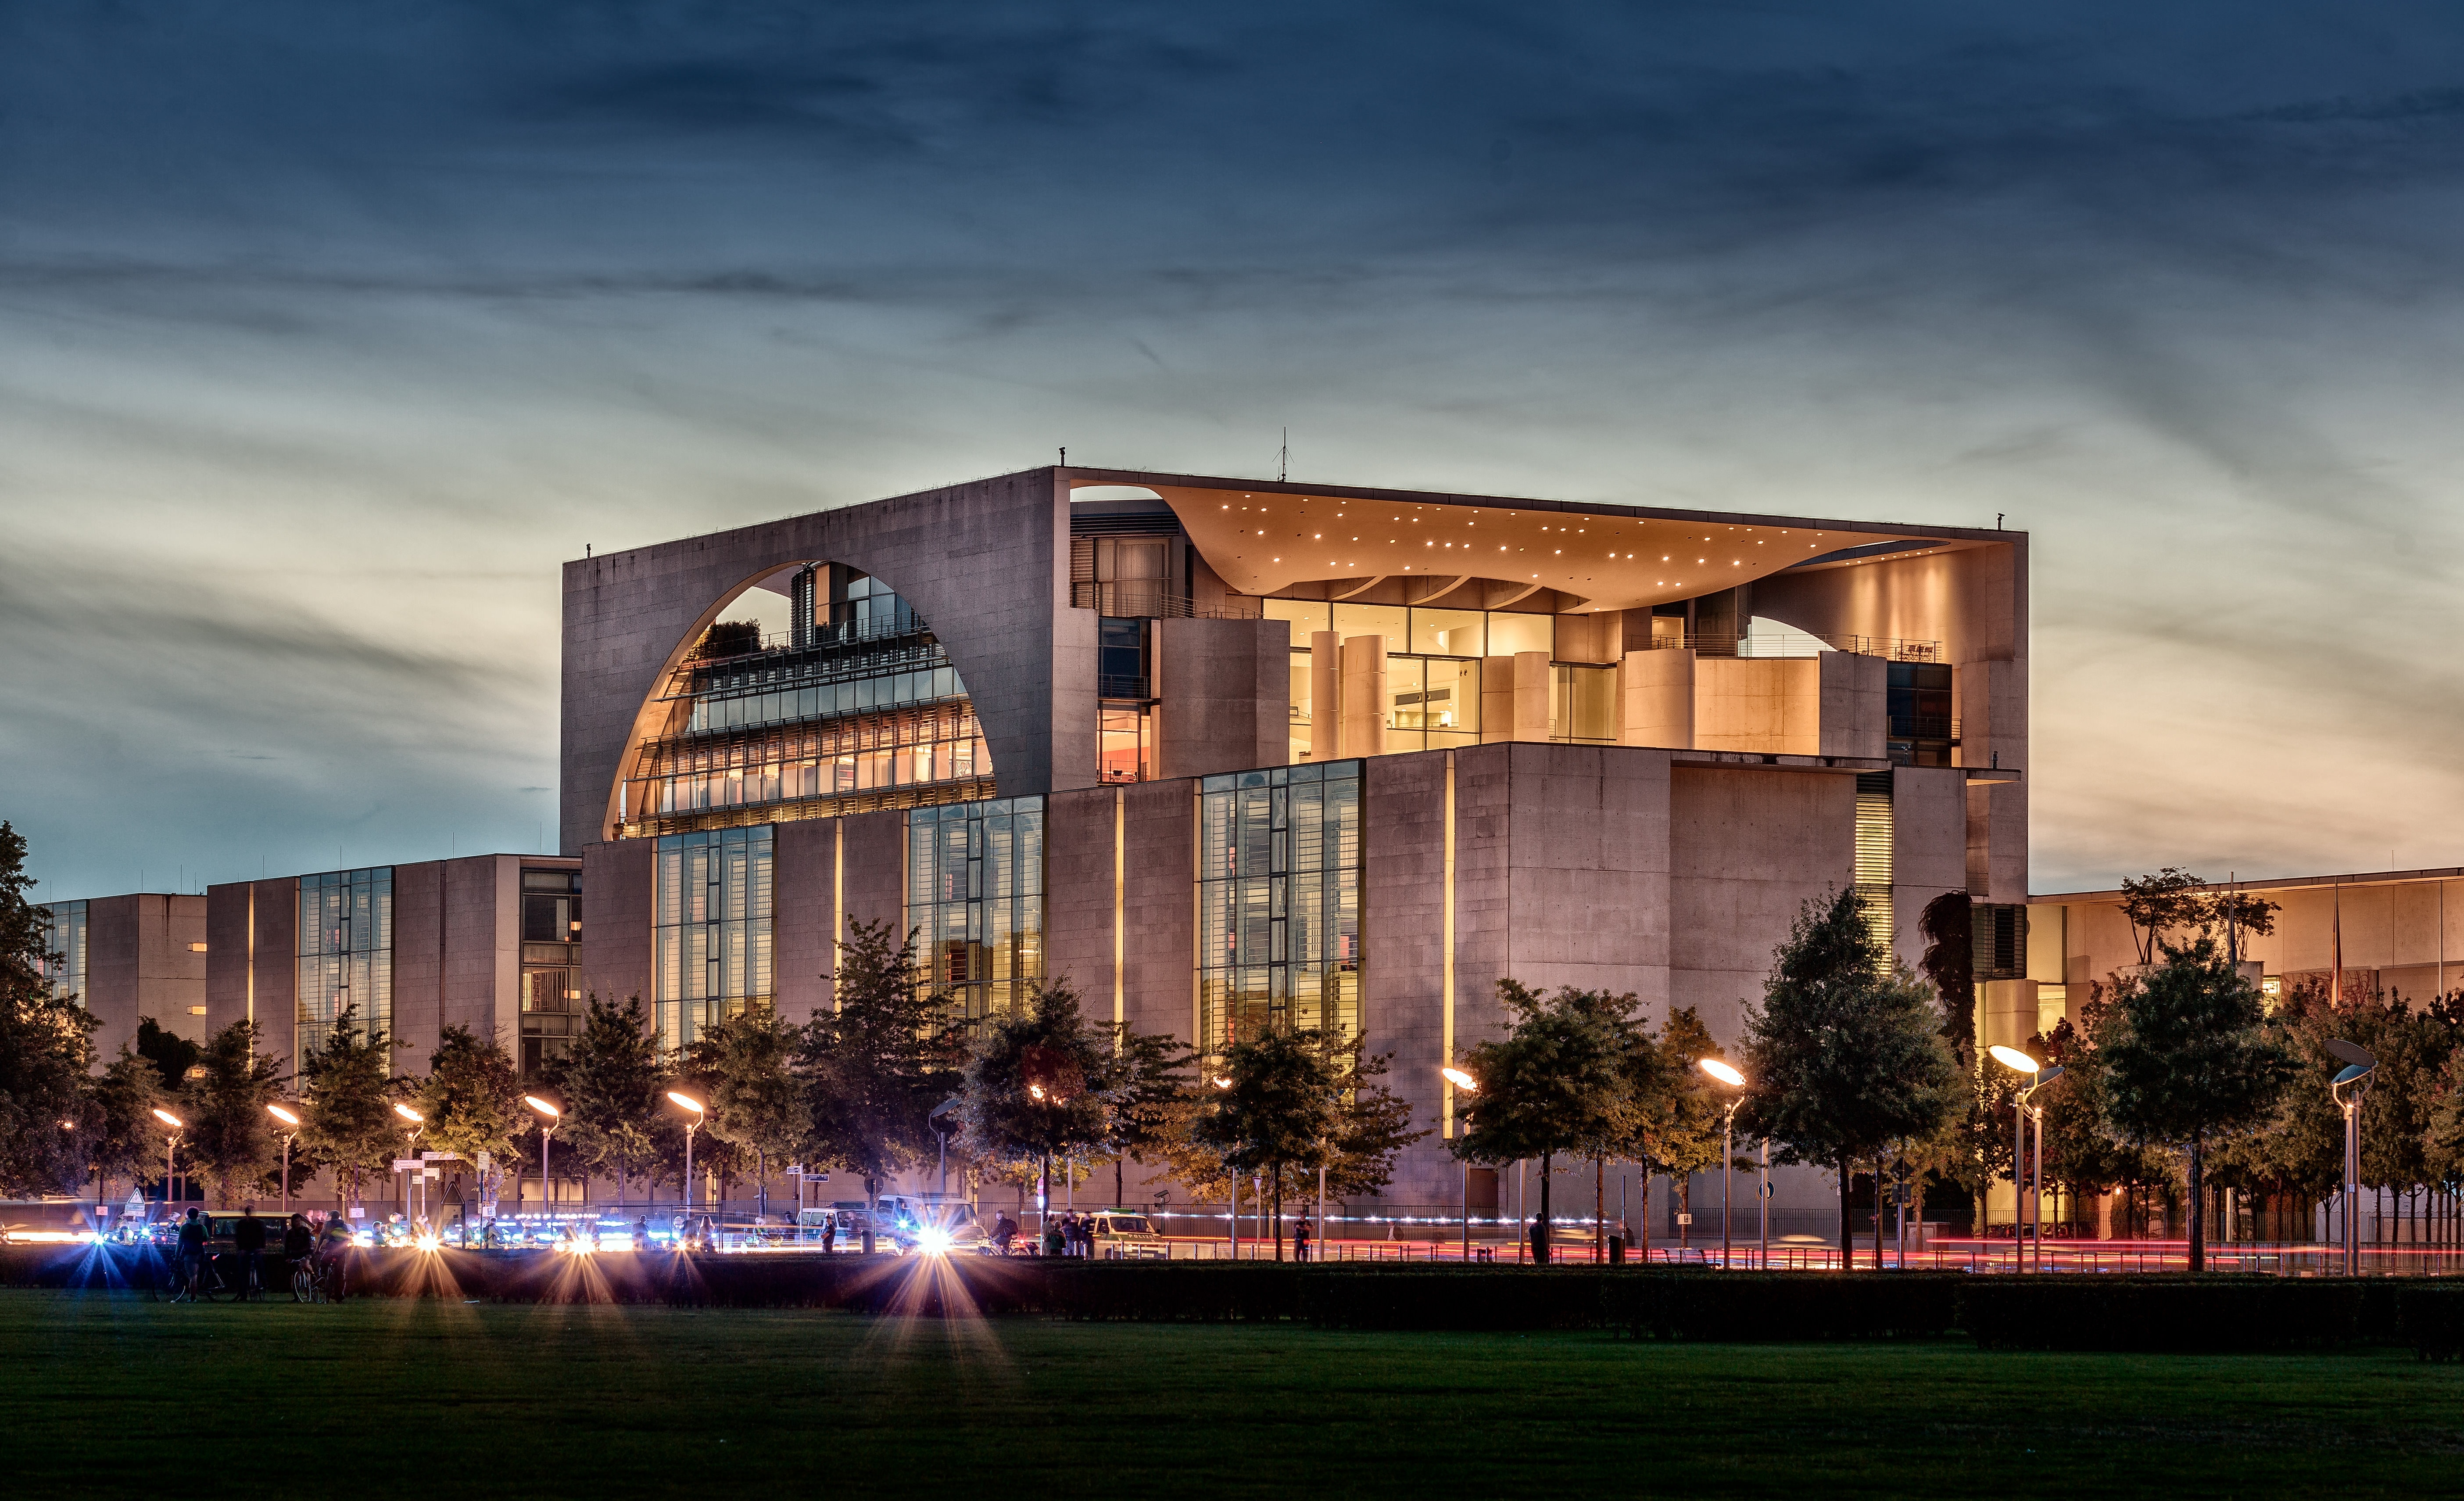
architecture, night, window, building, city, cityscape, downtown, evening, opera house, plaza, landmark, facade, stadium, estate, convention center